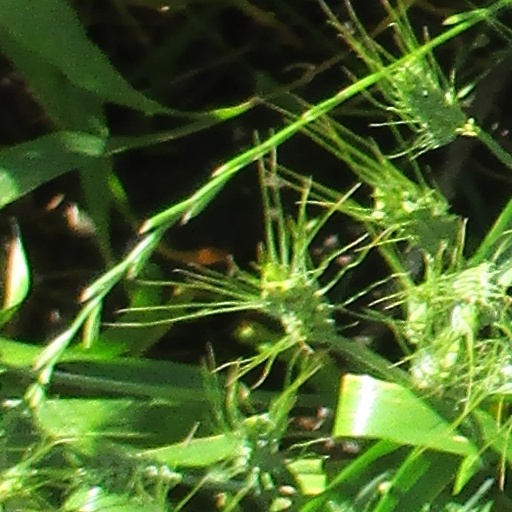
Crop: wheat